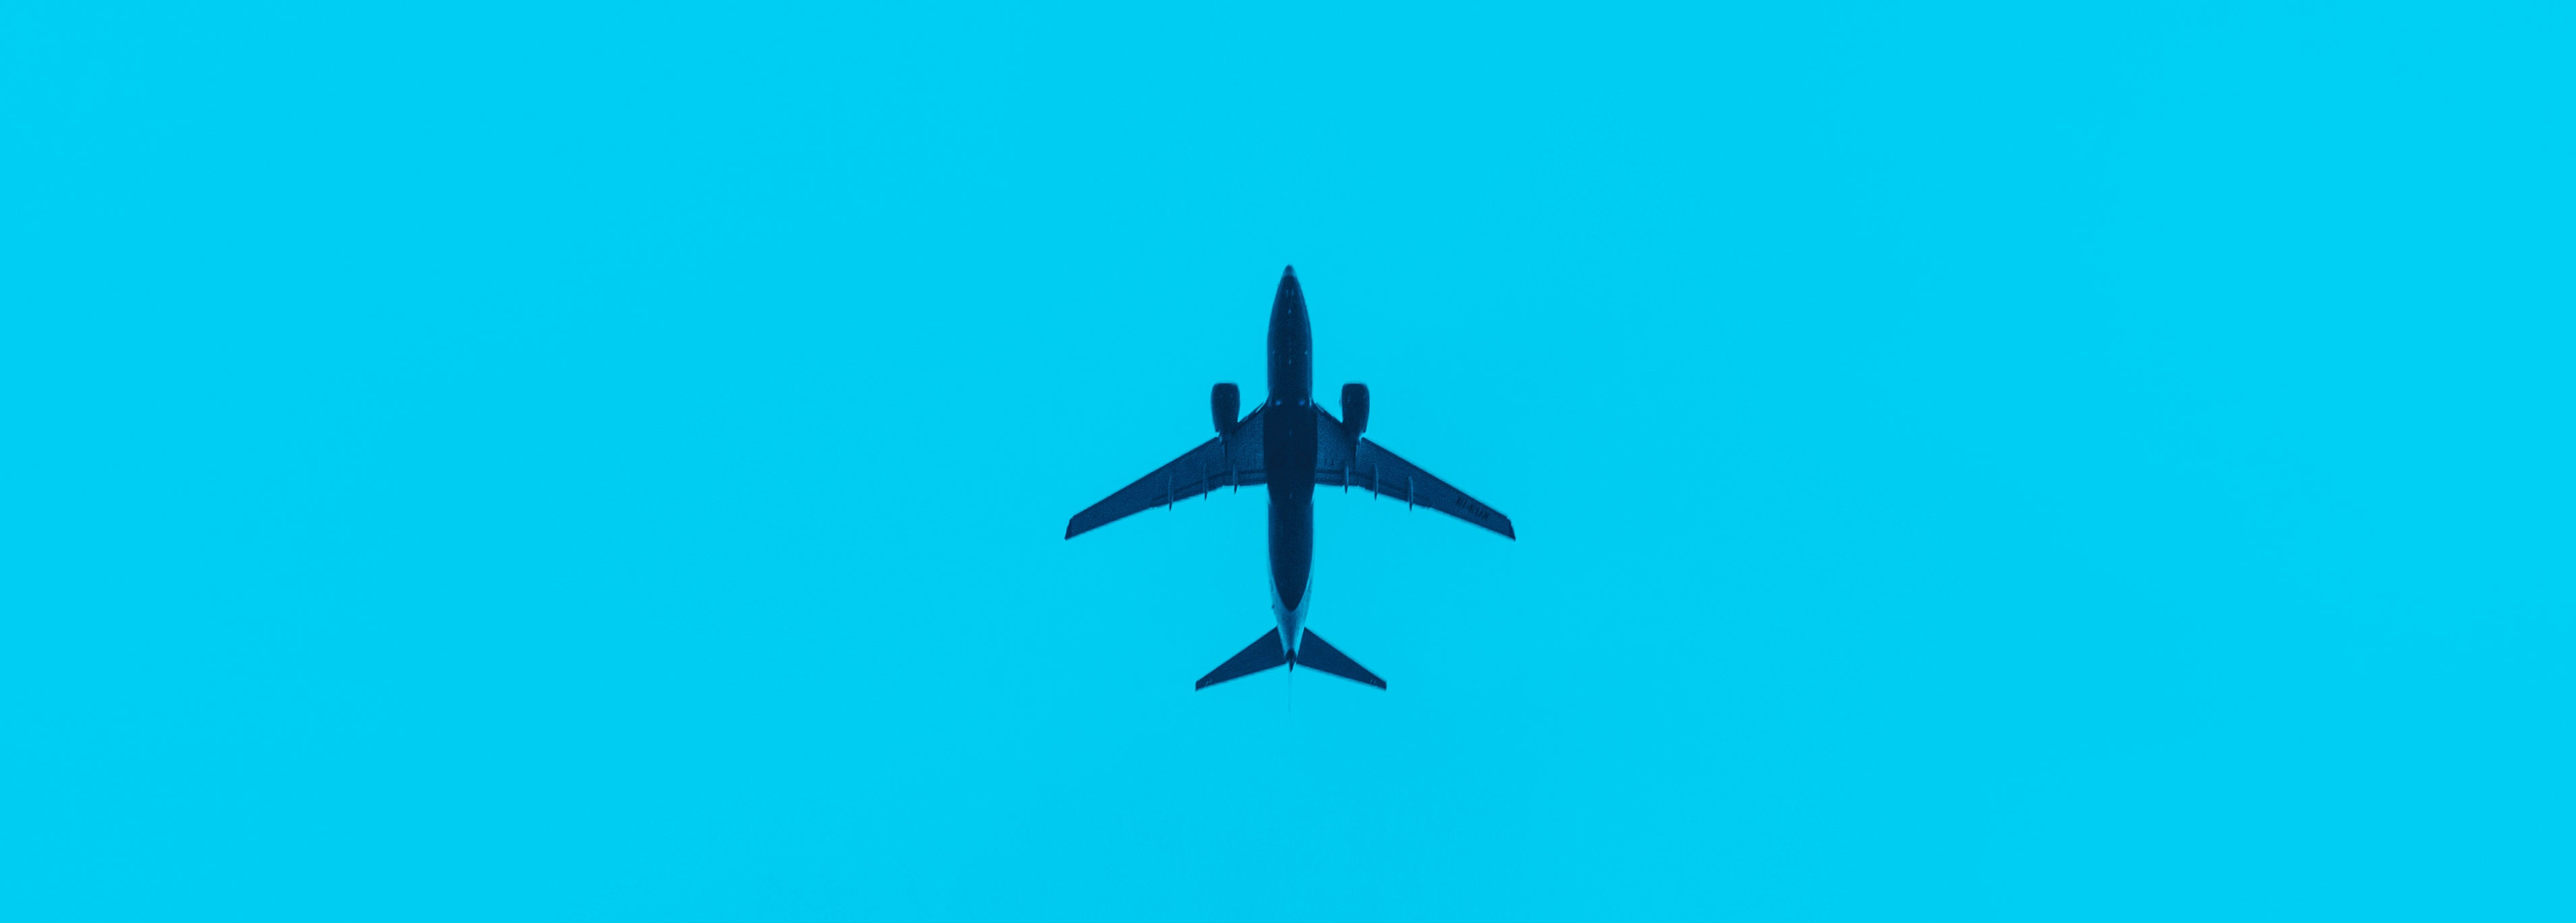
wing, sky, vacation, airplane, plane, flight, blue, blue sky, height, bright, beautiful, in the sky, marine mammal, whales dolphins and porpoises